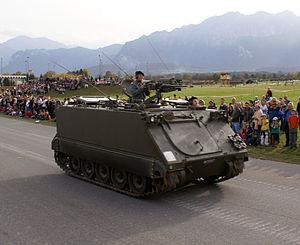
Les équipements de l'Armée suisse, rassemblent différentes sortes de véhicules, des chars de combat, des véhicules de transport de troupe ainsi que des hélicoptères de transport et des avions de combat en service dans les Forces terrestres ou les Forces aériennes.